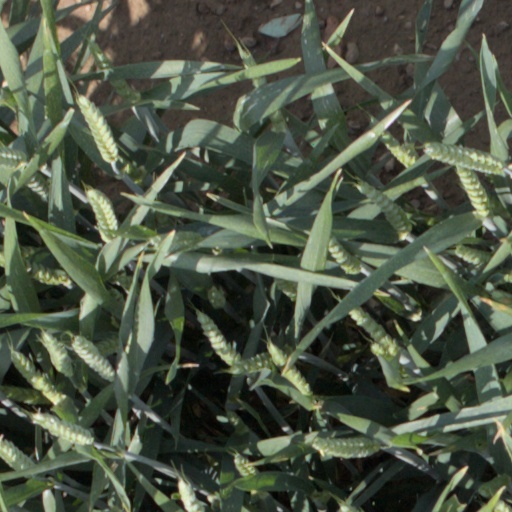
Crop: wheat